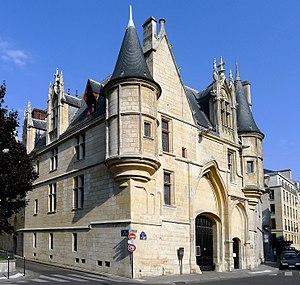
Hôtel de Sens - Paris IV
L’hôtel des archevêques de Sens est un hôtel particulier du XVᵉ siècle situé dans le 4ᵉ arrondissement de Paris. Classé aux monuments historiques, il abrite aujourd'hui la bibliothèque Forney, consacrée principalement à l'affiche et à la publicité.
L'architecture gothique est un style architectural d'origine française qui s'est développé à partir de la seconde partie du Moyen Âge en Europe occidentale. Elle apparaît en Île-de-France et en Haute-Picardie au XIIᵉ siècle. Elle se diffuse rapidement au nord puis au sud de la Loire et en Europe jusqu'au milieu du XVIᵉ siècle et même jusqu'au XVIIᵉ siècle dans certains pays. L'esthétique gothique et ses techniques se perpétuent dans l'architecture française au-delà du XVIᵉ siècle, en pleine période classique, dans certains détails et modes de constructions. Enfin, un véritable renouveau apparaît avec la vague de l'historicisme du XIXᵉ siècle jusqu'au début du XXᵉ siècle. Le style a alors été qualifié de néo-gothique.